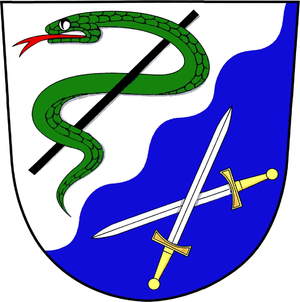
Roztoky u Jilemnice est une commune du district de Semily, dans la région de Liberec, en Tchéquie. Sa population s'élevait à 1 069 habitants en 2019.